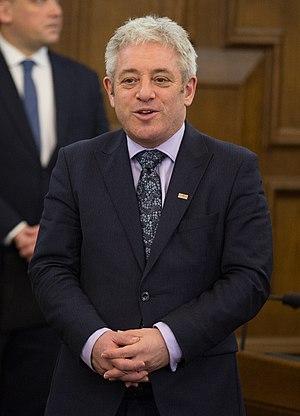
Le secrétaire en chef du Trésor de l'ombre est, dans le système parlementaire britannique, membre du cabinet fantôme qui est responsable de l'observation du Trésor de Sa Majesté.
John Simon Bercow, né le 19 janvier 1963 à Edgware, est un homme d'État britannique. Il est président de la Chambre des communes du Royaume-Uni de 2009 à 2019.